Nikolay Chernyshevsky

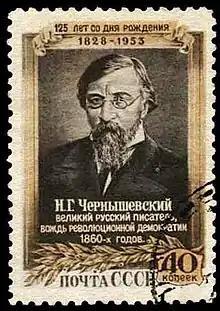
Chernyshevsky honoured on a 1953 stamp

Chernyshevsky was a founder of "Narodism", Russian agrarian socialism, and agitated for the revolutionary overthrow of the autocracy and the creation of a socialist society based on the old peasant commune. He exercised the greatest influence upon populist youth of the 1860s and 1870s.